Maserati Coupé

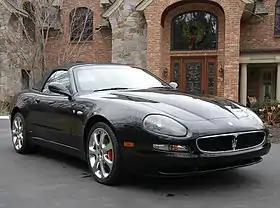
Maserati Spyder

The Maserati Coupé and Spyder ("Tipo M138") are a series of grand tourers produced by Italian automaker Maserati from 2001 to 2007. The two nameplates refer to the four-seater coupé and two-seater convertible models, respectively. The design of both models was based on the preceding 3200 GT, which was not sold in the US. Due to the confusing nature of the names "Maserati Coupé" and "Maserati Spyder" (which could refer to any coupé or convertible Maserati has made) the Coupé and Spyder are both commonly referred to as the 4200 GT, which is an evolution of the prior model name and a reference to the increase in engine displacement from 3.2 L (3,217 cc) to 4.2 L (4,244 cc).